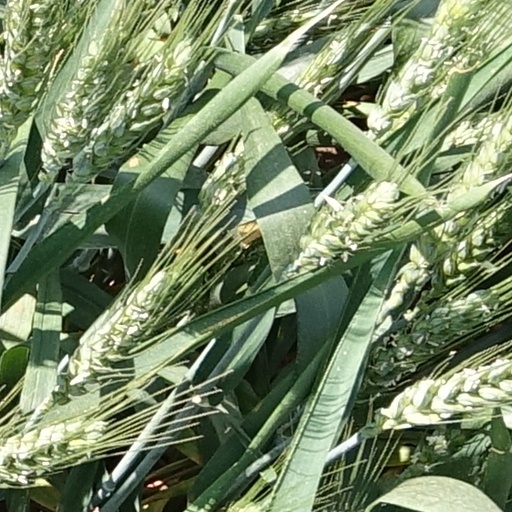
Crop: wheat